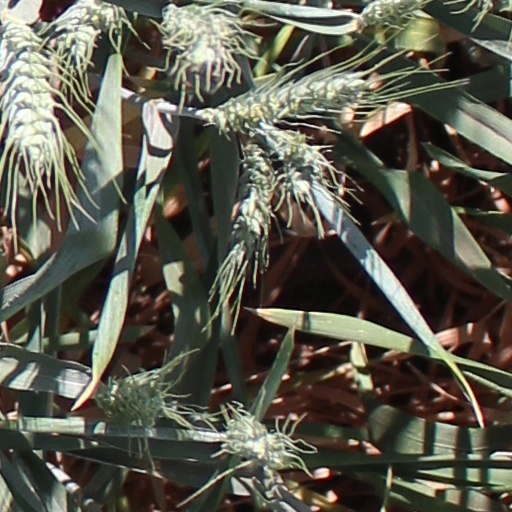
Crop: wheat